Cave bear

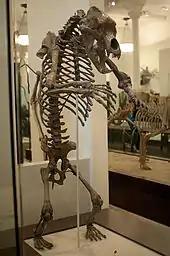
Rearing "Ursus spelaeus" skeleton at the AMNH

Cave bear skeletons were first described in 1774 by Johann Friedrich Esper, in his book "Newly Discovered Zoolites of Unknown Four Footed Animals". While scientists at the time considered that the skeletons could belong to apes, canids, felids, or even dragons or unicorns, Esper postulated that they actually belonged to polar bears. Twenty years later, Johann Christian Rosenmüller, an anatomist at Leipzig University, gave the species its binomial name. The bones were so numerous that most researchers had little regard for them. During World War I, with the scarcity of phosphate dung, earth from the caves where cave bear bones occurred was used as a source of phosphates. When the "dragon caves" in Austria’s Styria region were exploited for this purpose, only the skulls and leg bones were kept.